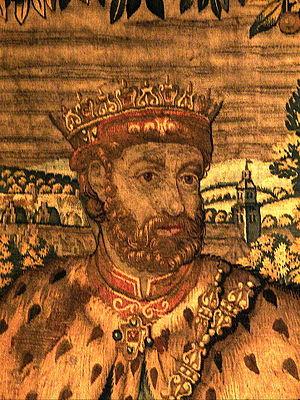
Cette page dresse une liste de personnalités nées au cours de l'année 1276 :